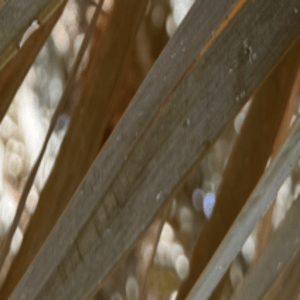
Label: Rachis Blight